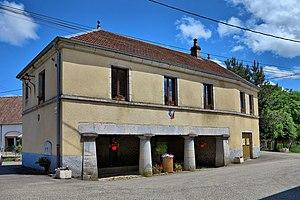
La mairie-lavoir
Rignosot est une commune française située dans le département du Doubs, en région Bourgogne-Franche-Comté.